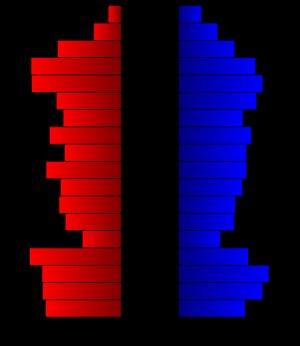
Le comté de Kinney, en anglais : Kinney County, est un comté situé au sud-ouest de l'État du Texas aux États-Unis. Fondé le 28 janvier 1850, le siège de comté est la ville de Brackettville. Selon le recensement de 2010, sa population est de 3 598 habitants, estimée en 2017 à 3 745 habitants. Le comté, à la frontière du Mexique, a une superficie de 3 535 km², dont 3 522 km² en surfaces terrestres. Il est baptisé en référence à Henry Lawrence Kinney, un pionnier.